Death Walks the Streets

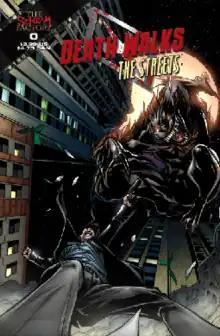
"Death Walks the Streets" Issue #0 June 2008

Death Walks the Streets is a 2010 comic book limited series based on an unproduced screenplay for a film of the same title. The comic is a prequel, set three years prior to the timeline in the screenplay.